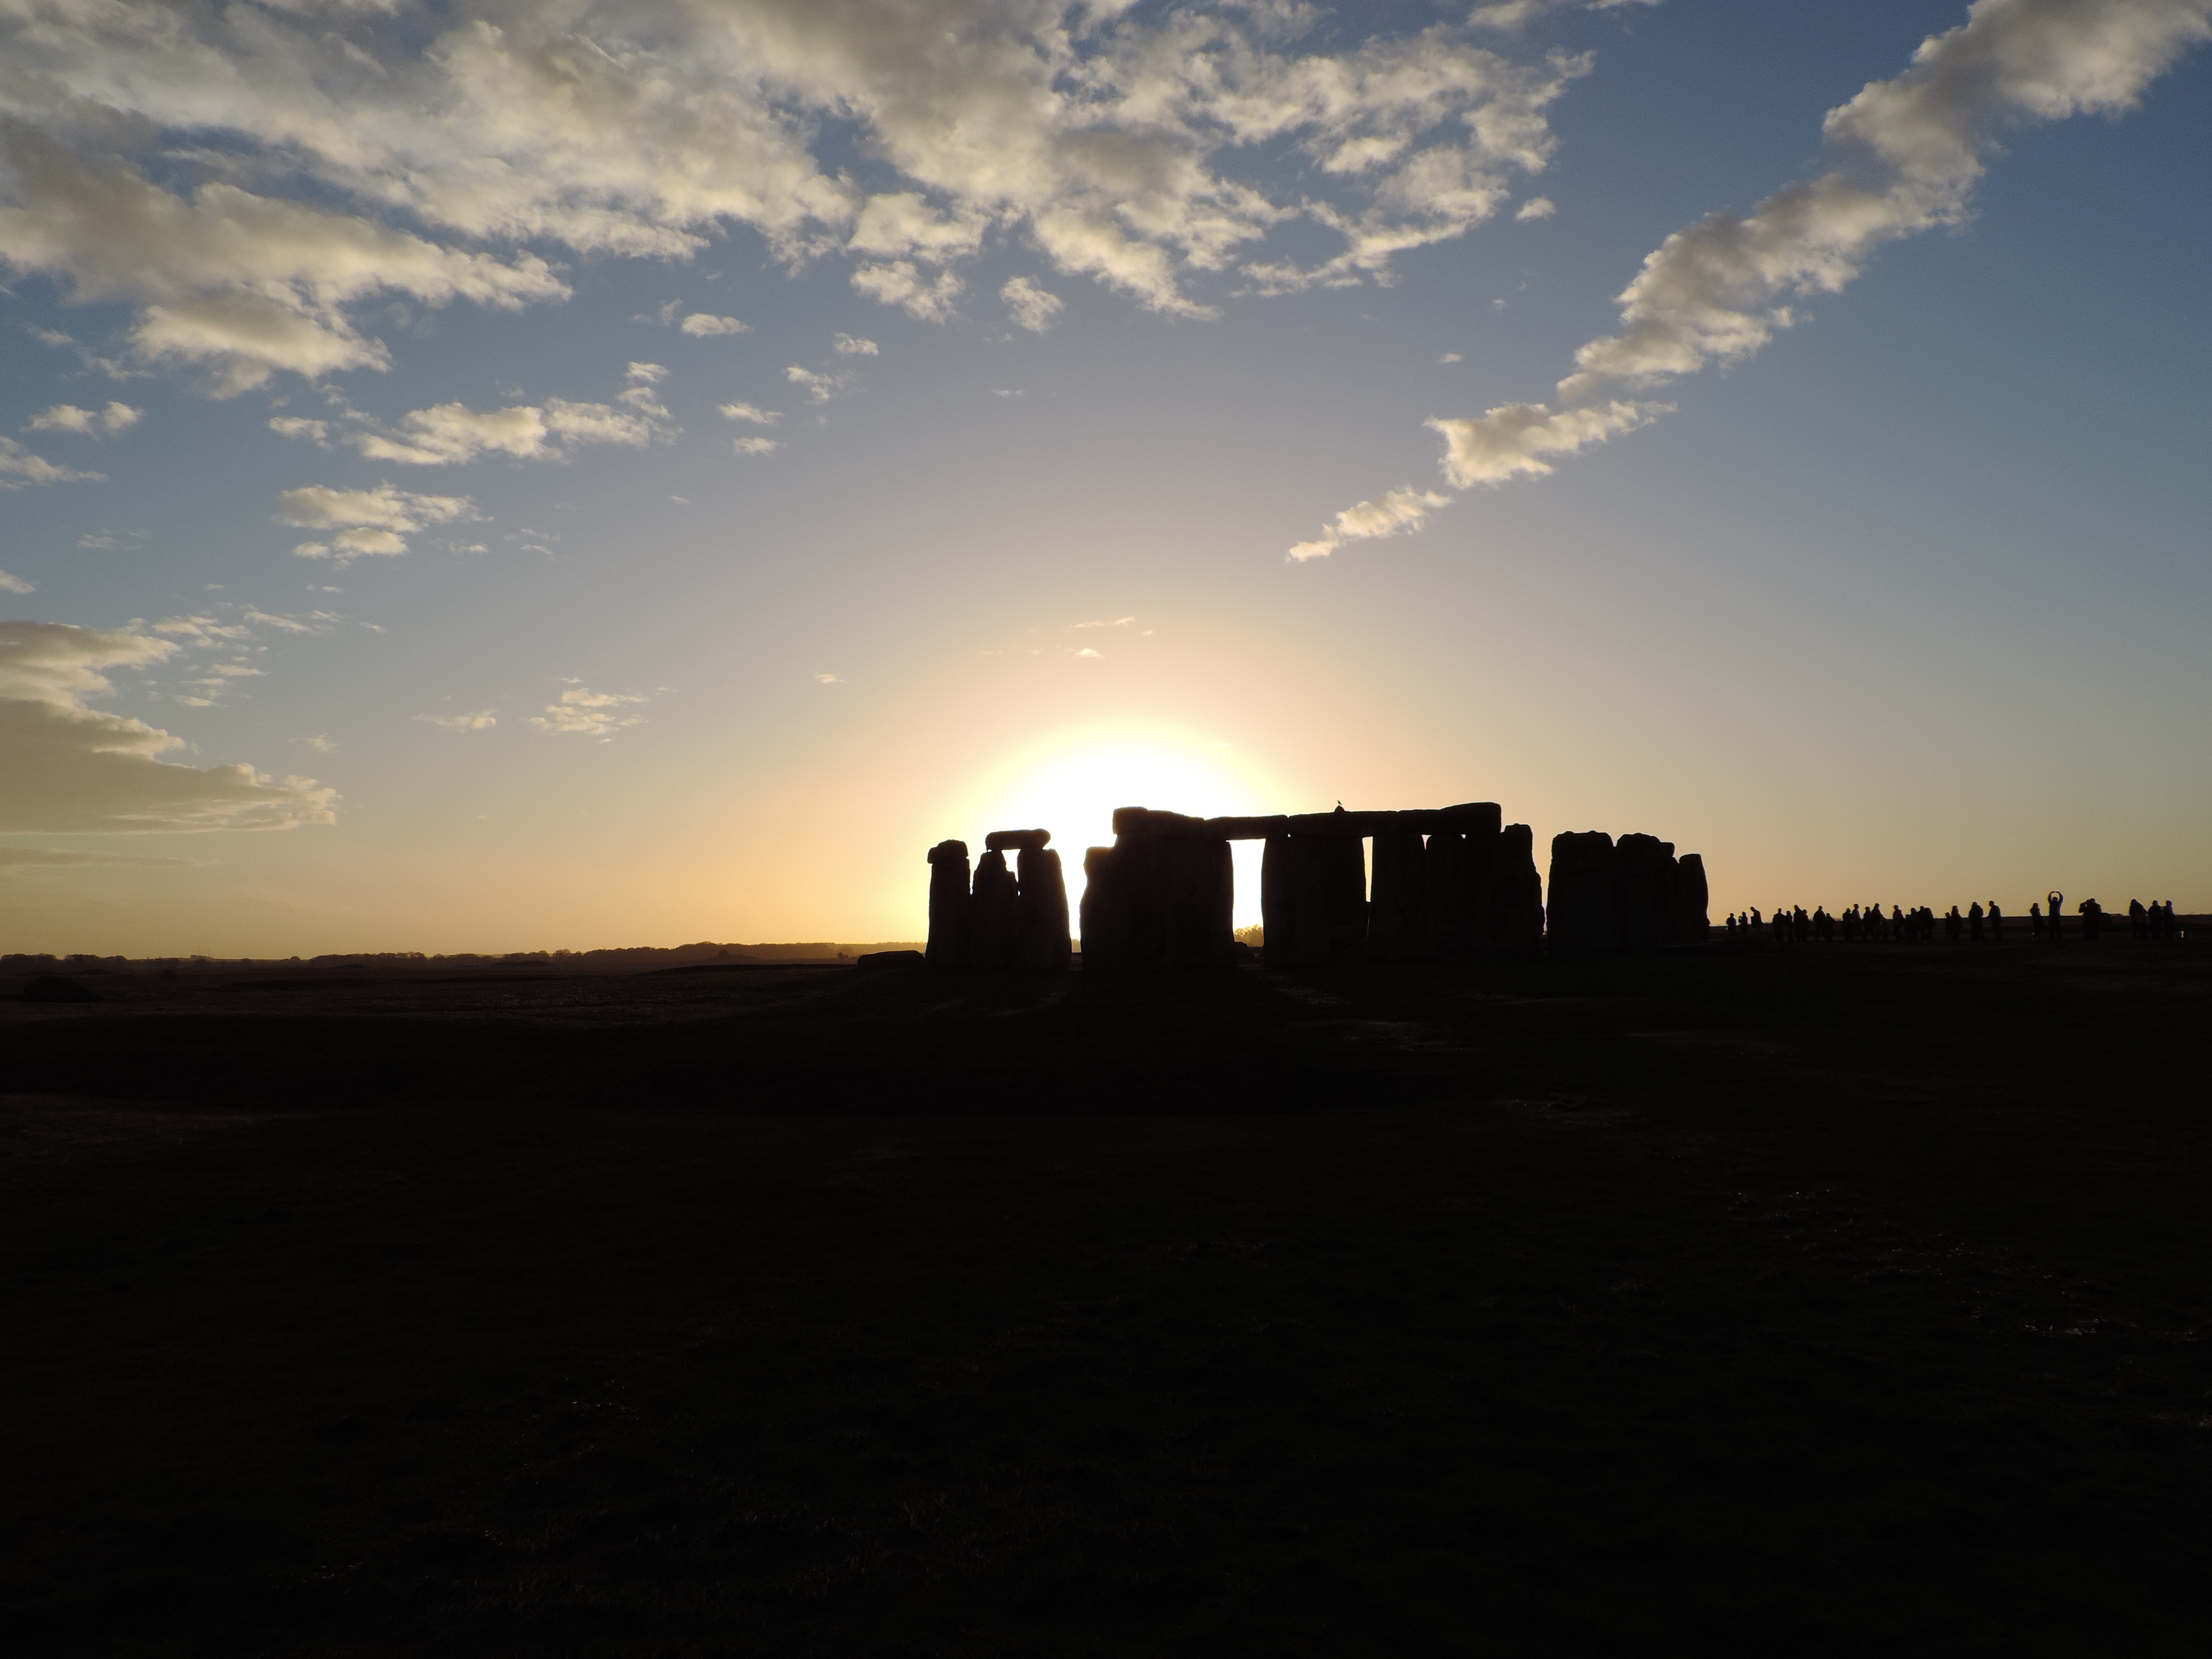
horizon, cloud, sky, sun, sunrise, sunset, skyline, sunlight, morning, dawn, cityscape, dusk, evening, reflection, afterglow, atmospheric phenomenon, atmosphere of earth